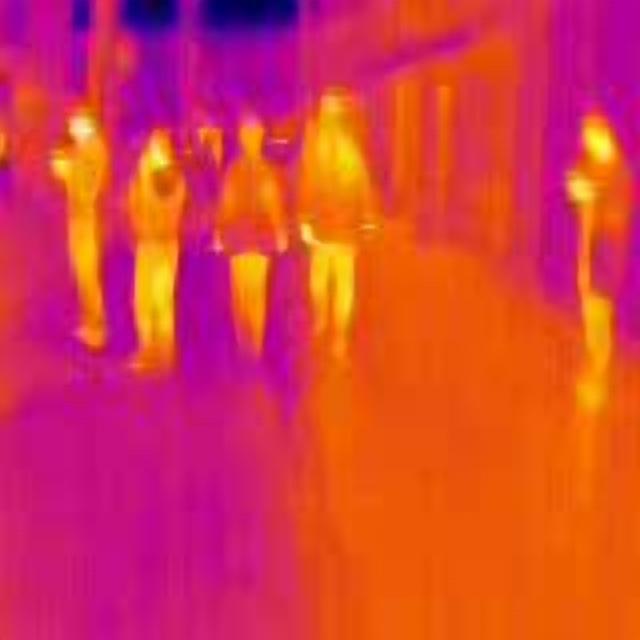
Detected objects:
label: person
label: person
label: person
label: person
label: person